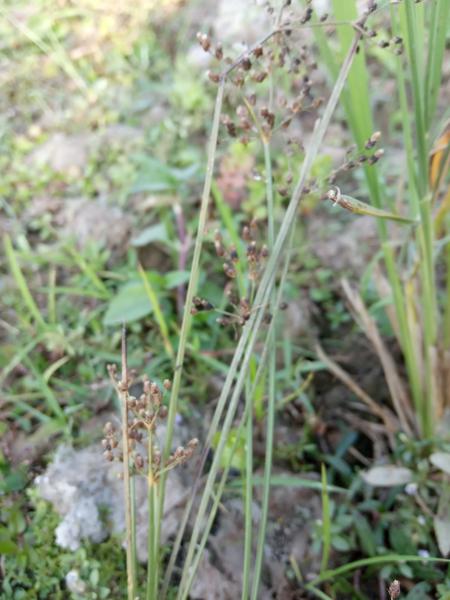
Weed species: Fimbristylis littoralis